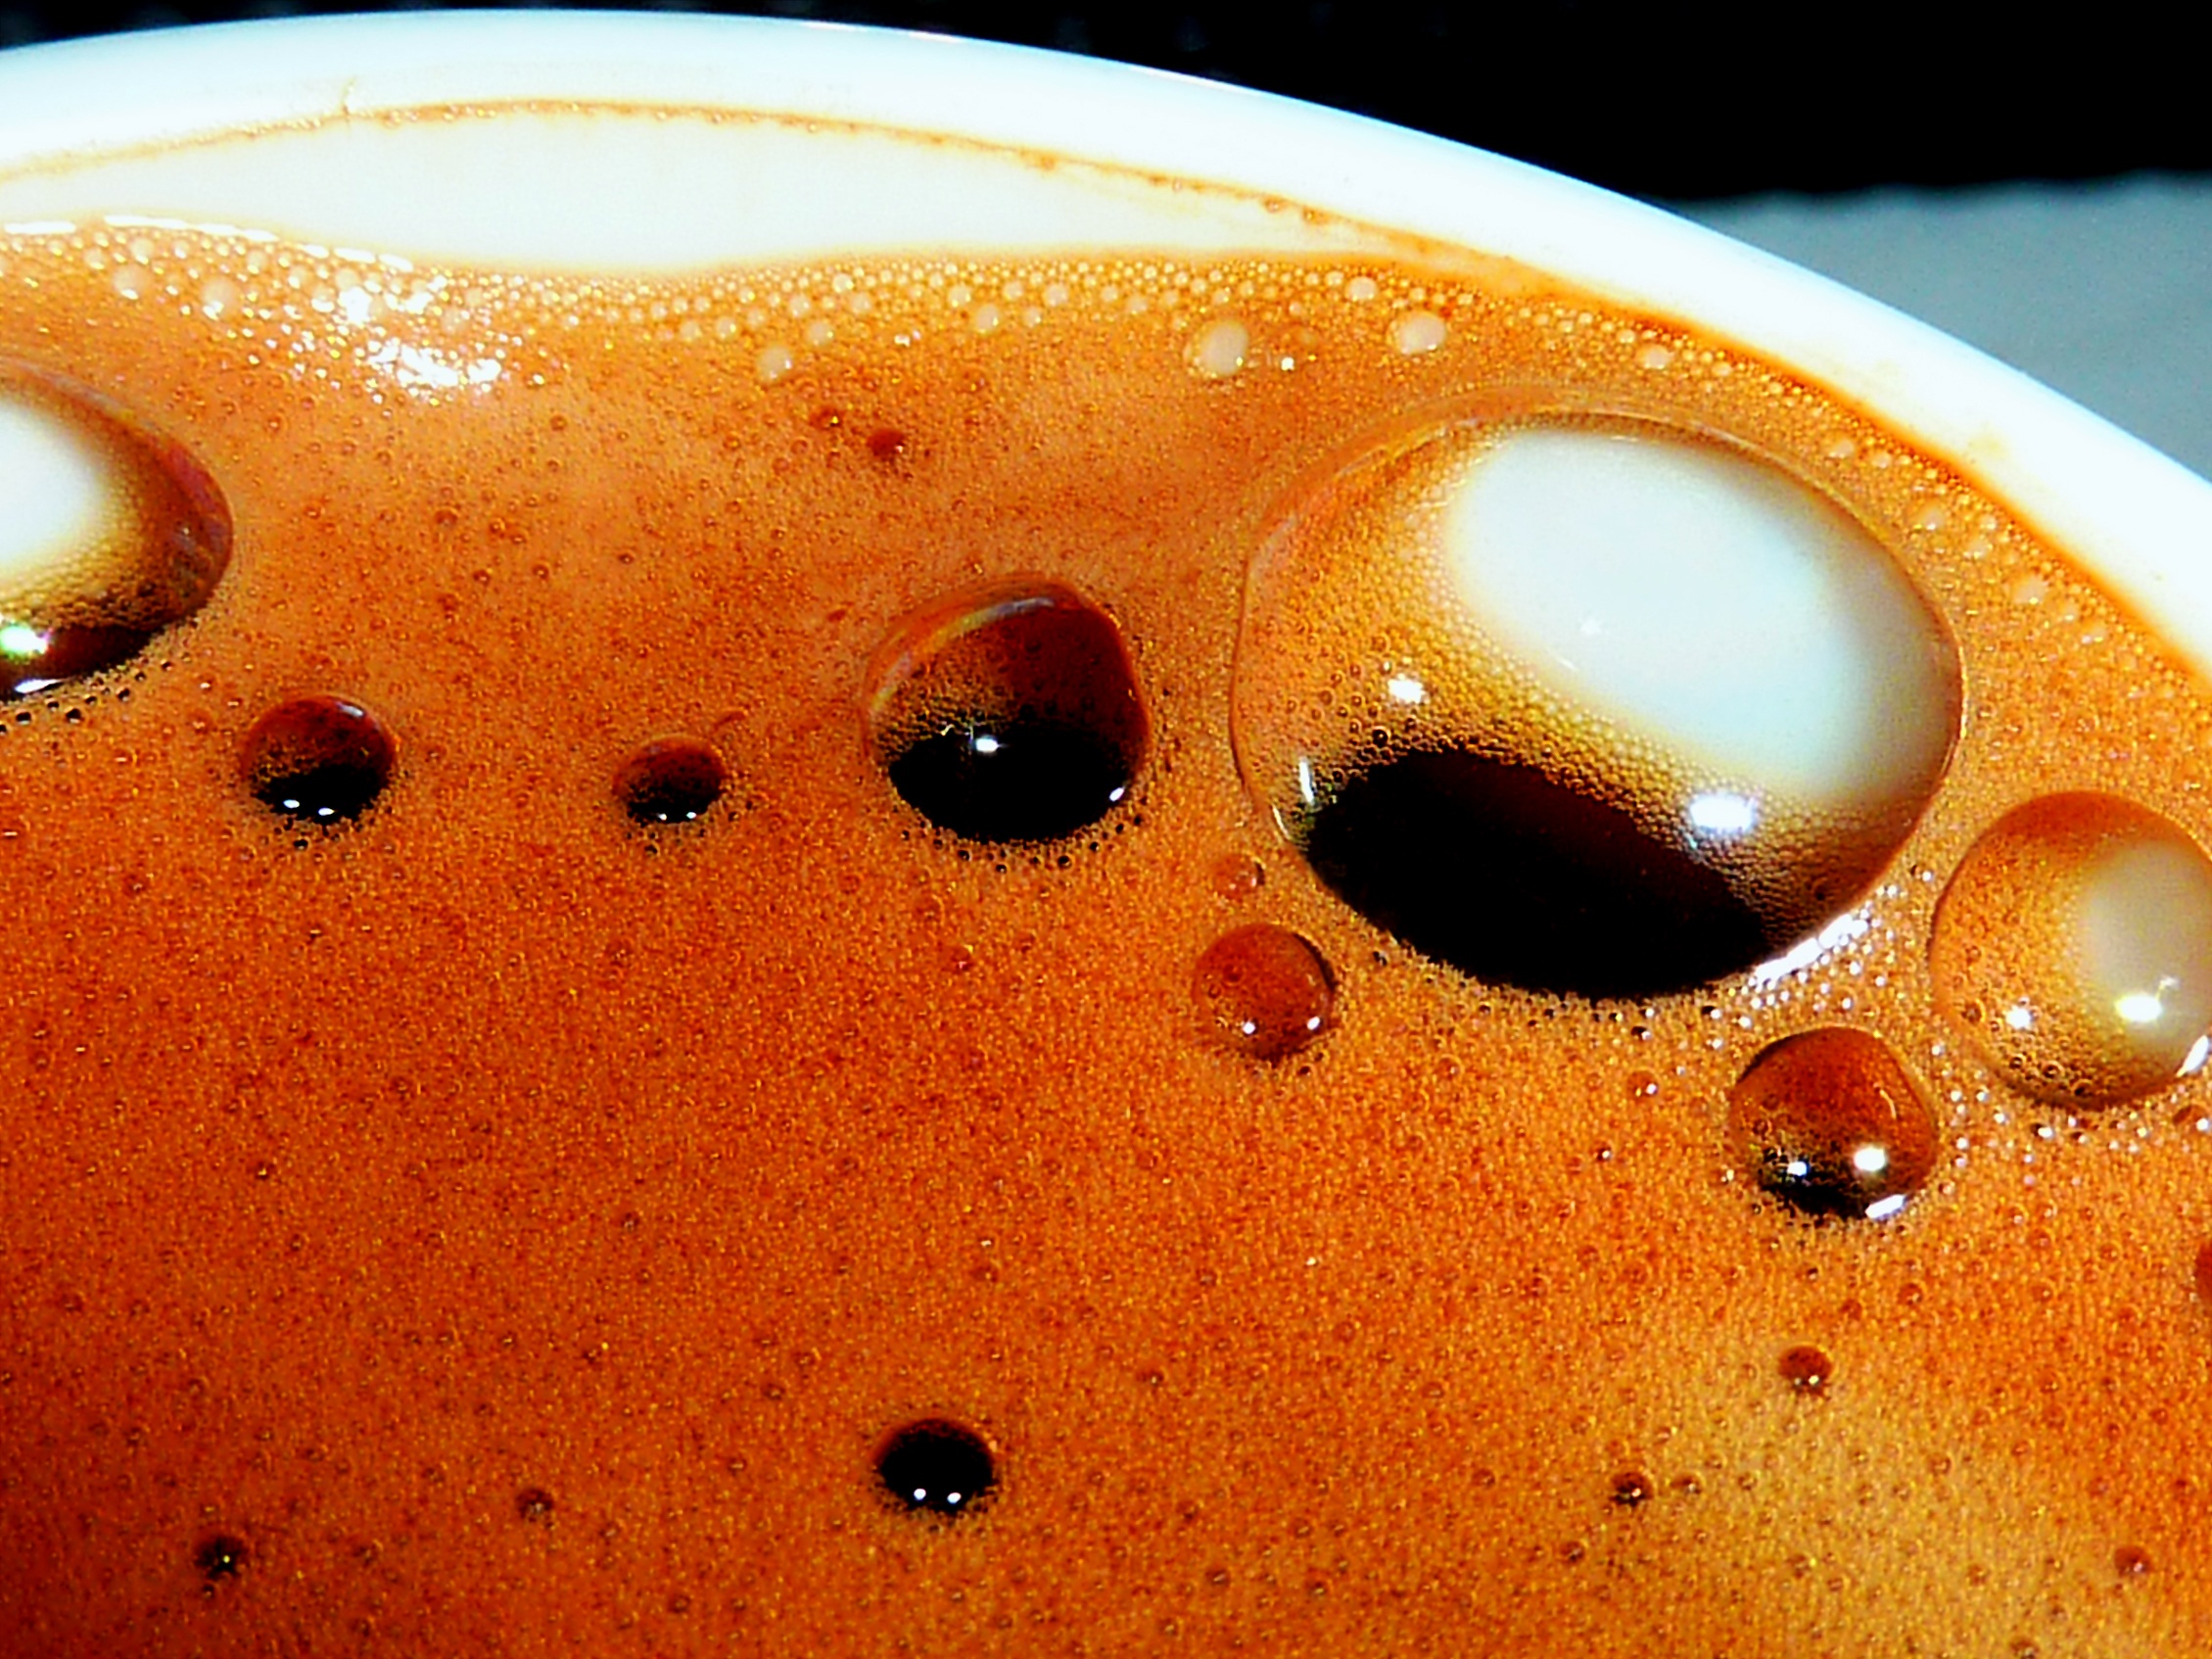
cafe, coffee, foam, aroma, cup, food, produce, brown, drink, espresso, close up, jewellery, caffeine, nose, eye, joy, organ, benefit from, amber, caffee, macro photography, roasted, coffee beans, drink coffee, stimulant